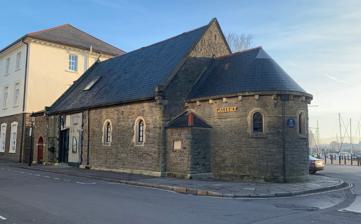
Building: Mission Gallery
Country: United Kingdom
Year built: 1977
Art gallery in Swansea, Wales Mission Gallery, Swansea. 2019. Mission Gallery is a contemporary visual and applied arts gallery based in Swansea. The gallery hosts contemporary art, painting, installation, photography and craft. Formerly St Nicholas Church for seamen, Mission Gallery was designed by Benjamin Bucknall and built in 1886. The building became an art gallery in 1977, named Swansea Arts Workshop Gallery. An arts initiative, it was managed and run by a group of artists and volunteers as part of the Association of Artists and Designers in Wales, linked with Swansea Studios. Since the dissolution of the Association of Artists and Designers in Wales in 1992, Mission Gallery and Swansea Studios are now separate organisations, with Mission Gallery receiving grant funding from the Arts Council of Wales . In 2003 Mission Gallery became a revenue client of the Arts Council of Wales, resulting in its first full-time paid member of staff. Mission Gallery is divided into three areas, an exhibition space, a shop and an education space. References